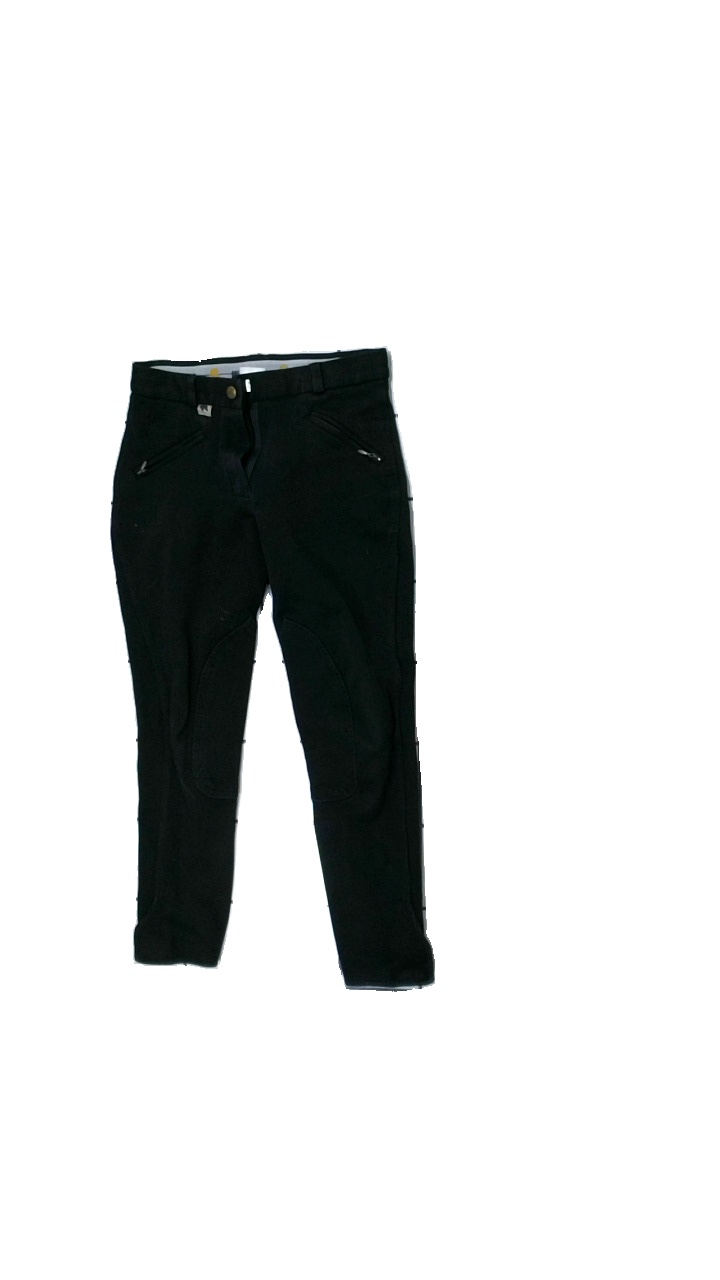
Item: Trousers (Children)
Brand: Missing
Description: black tight trousers
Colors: Black
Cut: Tight
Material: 100% Cotton
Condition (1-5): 5
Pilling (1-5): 5
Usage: Reuse
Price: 50-100